African Regional Intellectual Property Organization

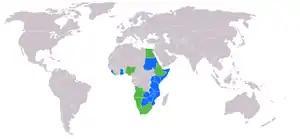
Map of current ARIPO members in blue, nations with observer status in green.

The African Regional Intellectual Property Organization (ARIPO), formerly African Regional Industrial Property Organization, is an intergovernmental organization for cooperation among African states in patent and other intellectual property matters. ARIPO was established by the Lusaka Agreement of 1976. It has the capacity to hear applications for patents and registered trademarks in its member states who are parties to the Harare (patents), Banjul (marks) and Arusha (plant varieties) protocols. ARIPO also features a protocol on the protection of traditional knowledge, the Swakopmund Protocol, signed in 2010 by 9 member states of the organization which entered into force on May 11, 2015, and was amended on December 6, 2016.